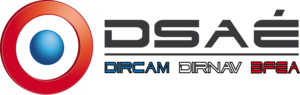
logo de la DSAÉ
La Direction de la sécurité aéronautique d'État est un organisme étatique français créé en 2013, service à compétence nationale placé auprès du ministre des Armées, qui exerce ses missions au profit de sept autorités d’emploi étatiques.